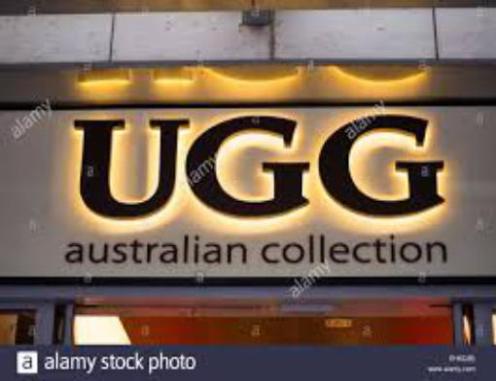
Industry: Clothes